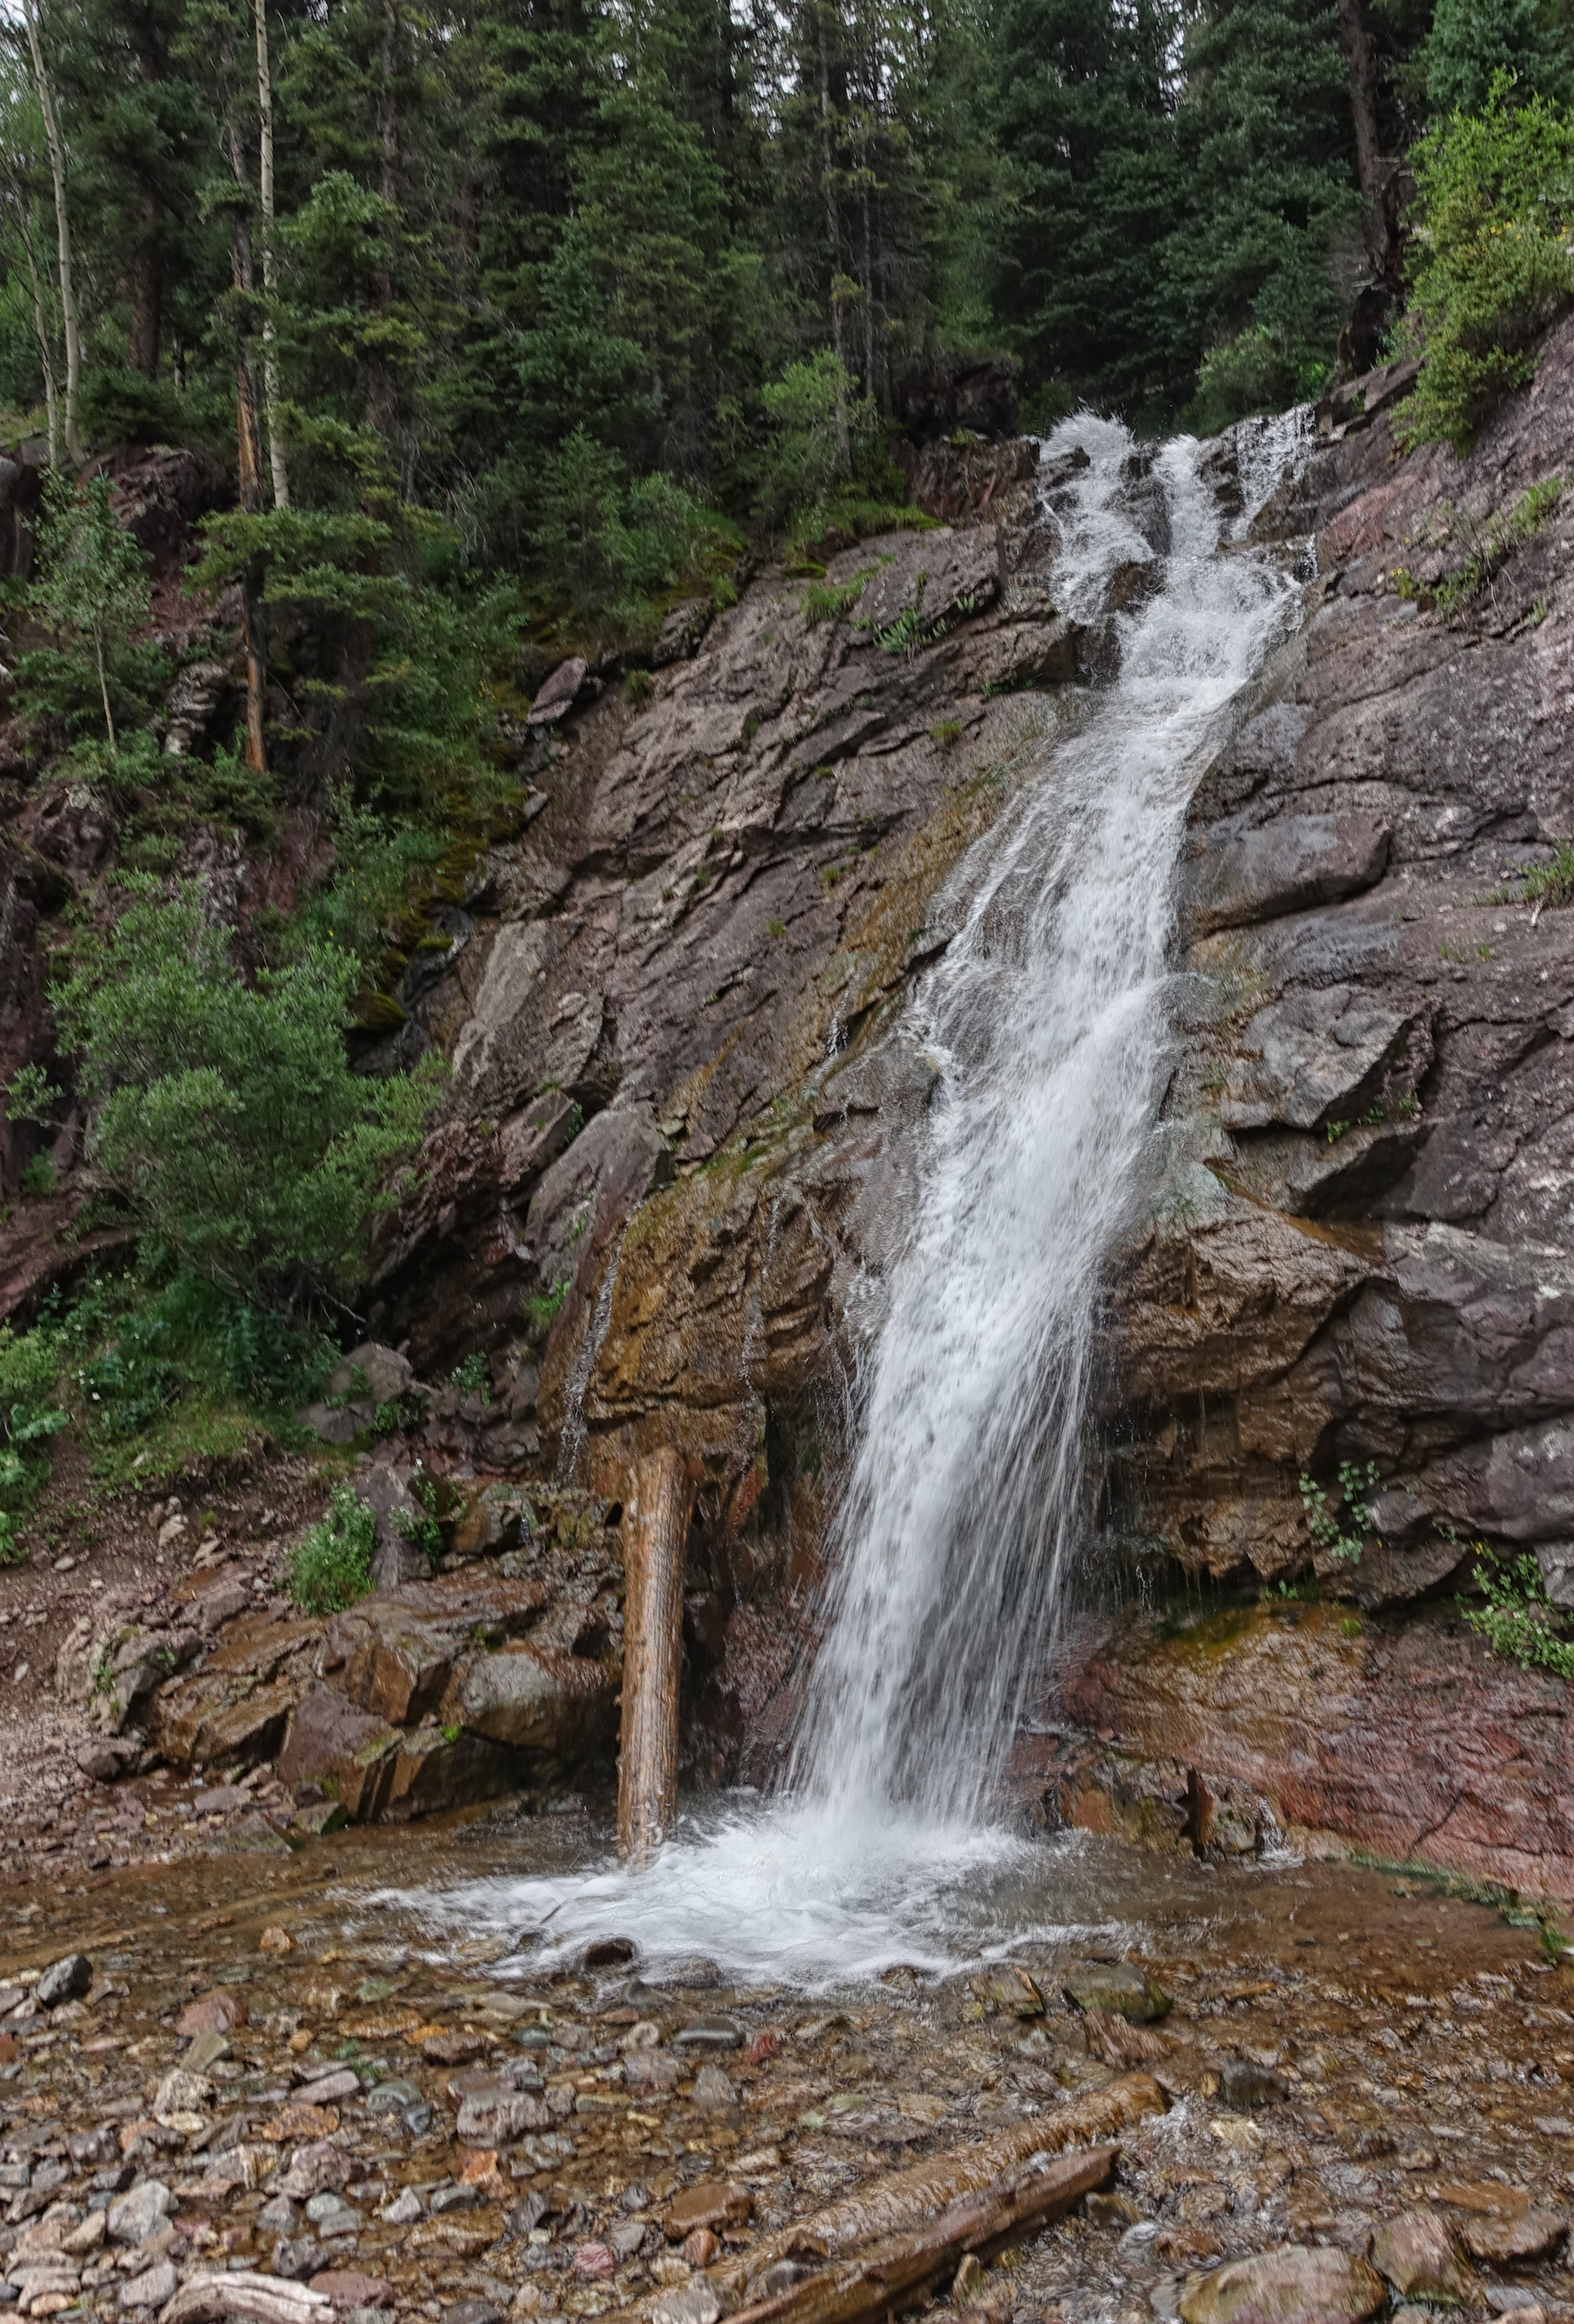
waterfall, wilderness, trail, formation, stream, body of water, colorado, ravine, wasserfall, water feature, watercourse, sanjuanmountains, clearcreekfalls, sonycybershotrx100iii, geological phenomenon